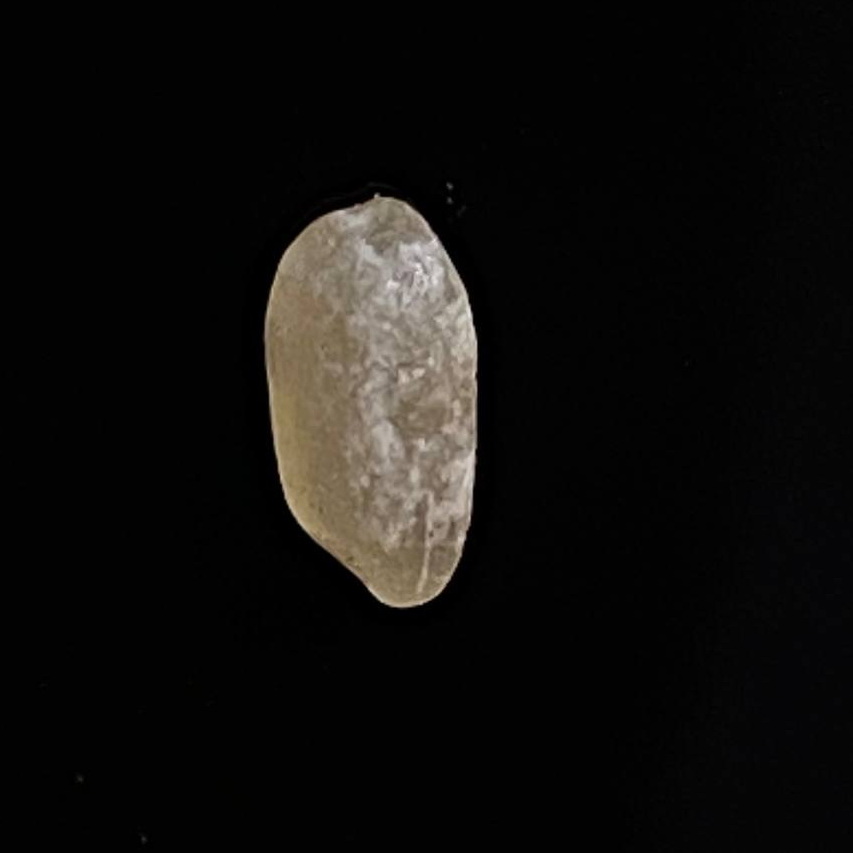
Rice variety: Gutisharna